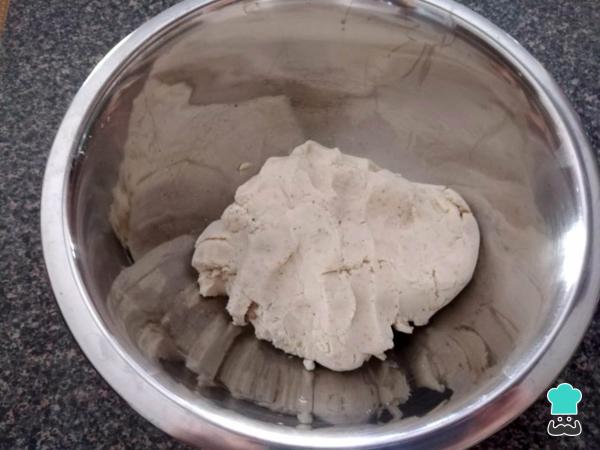
Ahora, prepara la masa mezclando la harina de maíz, una pizca de sal y agregando poco a poco el agua hasta tener una consistencia de masa.